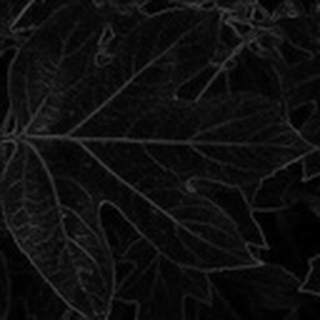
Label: healthy_cotton